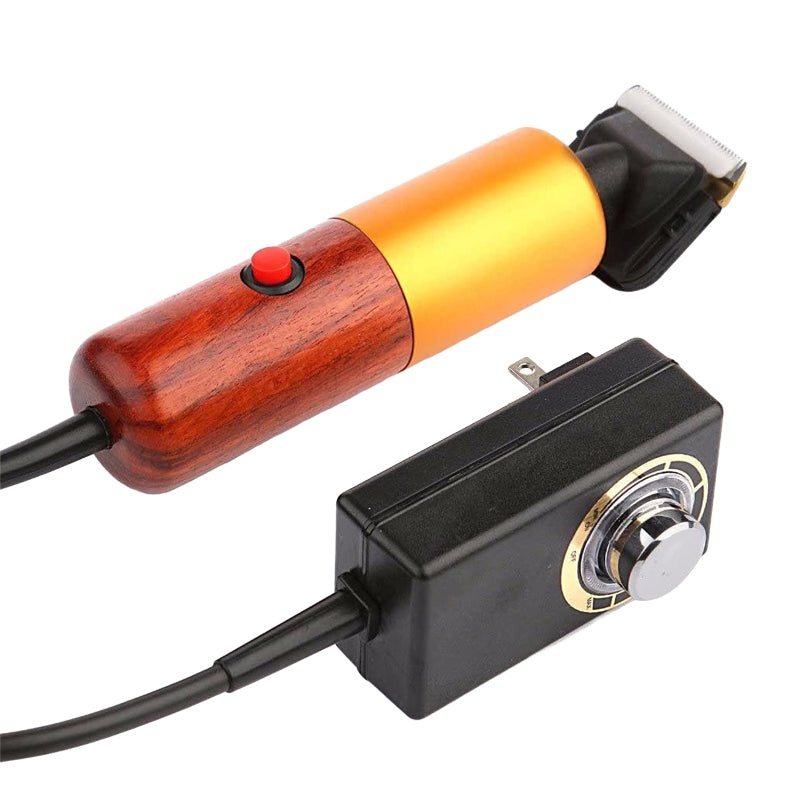
Sakerplus Low Noise Electric Carpet Trimmer
FEATURES: Not included lubricating oil: Because of the shippment restriction, the package are not allowed include lubricant; please buy lubricating oil alone to maintenance the carpet trimmer; before and after you use it, please drop some lubricating oil to prevent heat because of the friction while can extended rug tufting shears service life. Nice performance: The rug tufting clippers are made of wood and metal, the handles make them more comfortable, not easy to deform or break, easy to use and can make your handmade rug cleaner, so you will have a nice tufting experience. Adjustable speeds: The speed of electric carpet trimmer is adjustable, so you can use the adjustable knob on power adapter to adjust easily, there are 6 different speeds offered that from low speed to high speed, more choices for a suitable speed. Considerate combinations: Except rug shaving clippers, we will extra provide 2 pieces of limit combs that each have two different size namely about 3 mm, 6 mm, 9 mm and 12 mm, easy to install and replace to suit different condition, besides we will provide a cleaning brush to make your rug carver clippers clean. Wide range of use: The carpet carving clippers can not only be applied to trim the carpet, but also can trim your pet hair, with the adjustable speed, you can use them with confidence, but please still be careful; they will be your good tufting making kit. PACKAGE INCLUDES:? 1* Sakerplus Low Noise Electric Carpet Trimmer
Category: Home & Garden > Household Appliances > Floor & Steam Cleaners > Carpet Steamers